Tropical Storm Delia (1973)

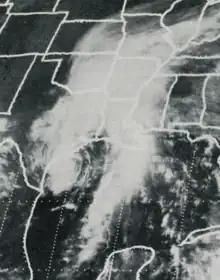
Satellite image of Tropical Storm Delia on September 5

Tropical Storm Delia was the first tropical cyclone on record to make landfall in the same city twice. Forming out of a tropical wave on September 1, 1973, Delia gradually strengthened into a tropical storm as it moved north by September 3. After reaching this strength, the storm turned more westward and further intensified, nearly attaining hurricane status the next day. The storm peaked with winds of 70 mph (110 km/h) and a barometric pressure of 986 mbar (hPa; 29.11 inHg). Several hours later, Delia made landfall near Freeport, Texas; however, the storm began to execute a counterclockwise loop, causing it to move back over the Gulf of Mexico. On September 5, the storm made another landfall in Freeport before weakening to a depression. The remnants of Delia eventually dissipated early on September 7 over northern Mexico.